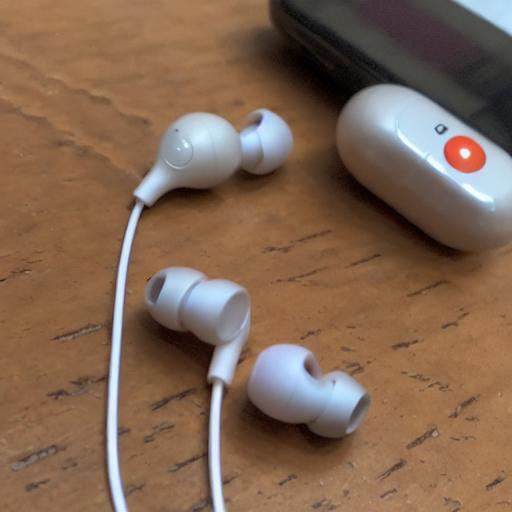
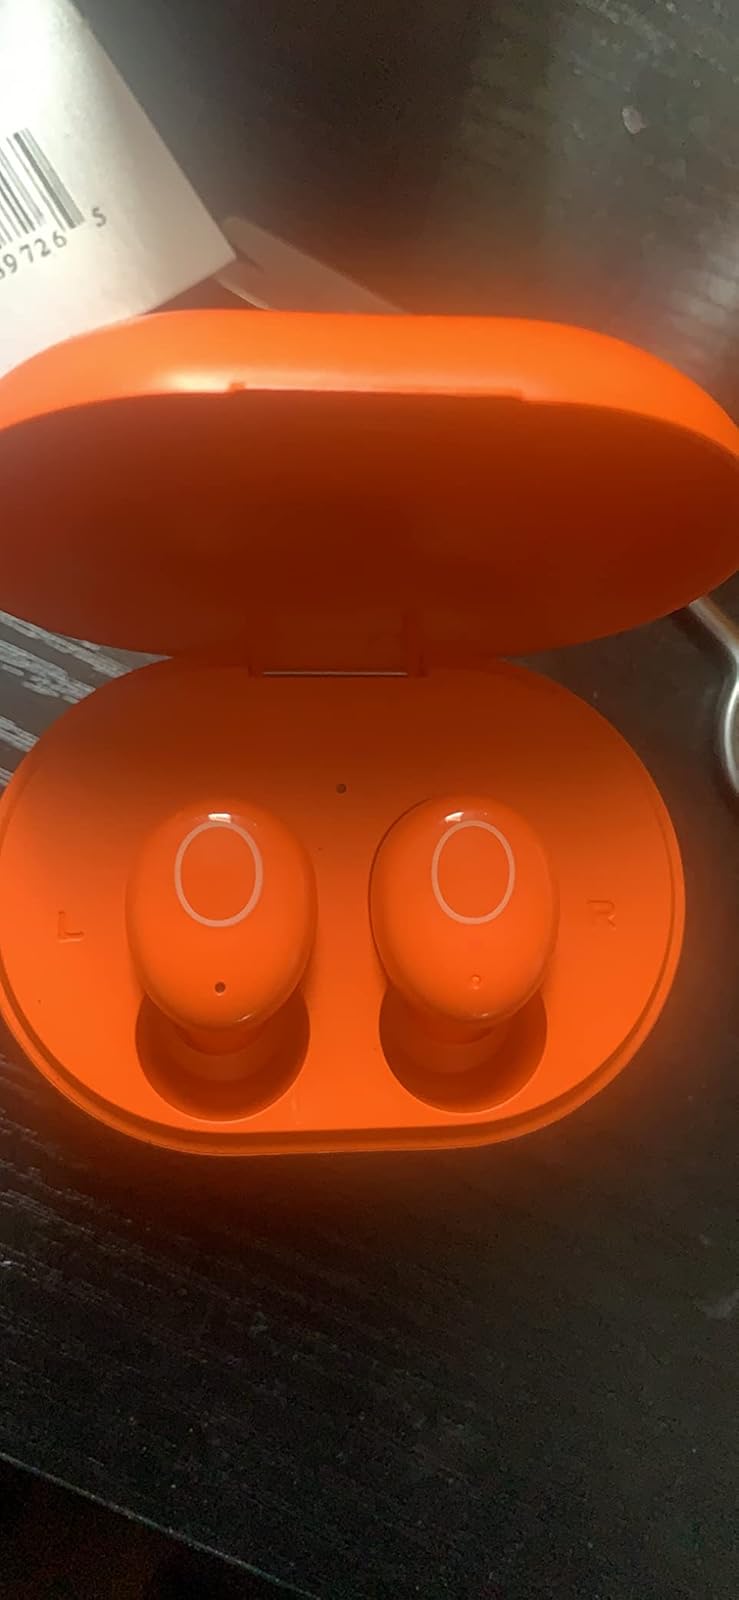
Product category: earbuds
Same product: no